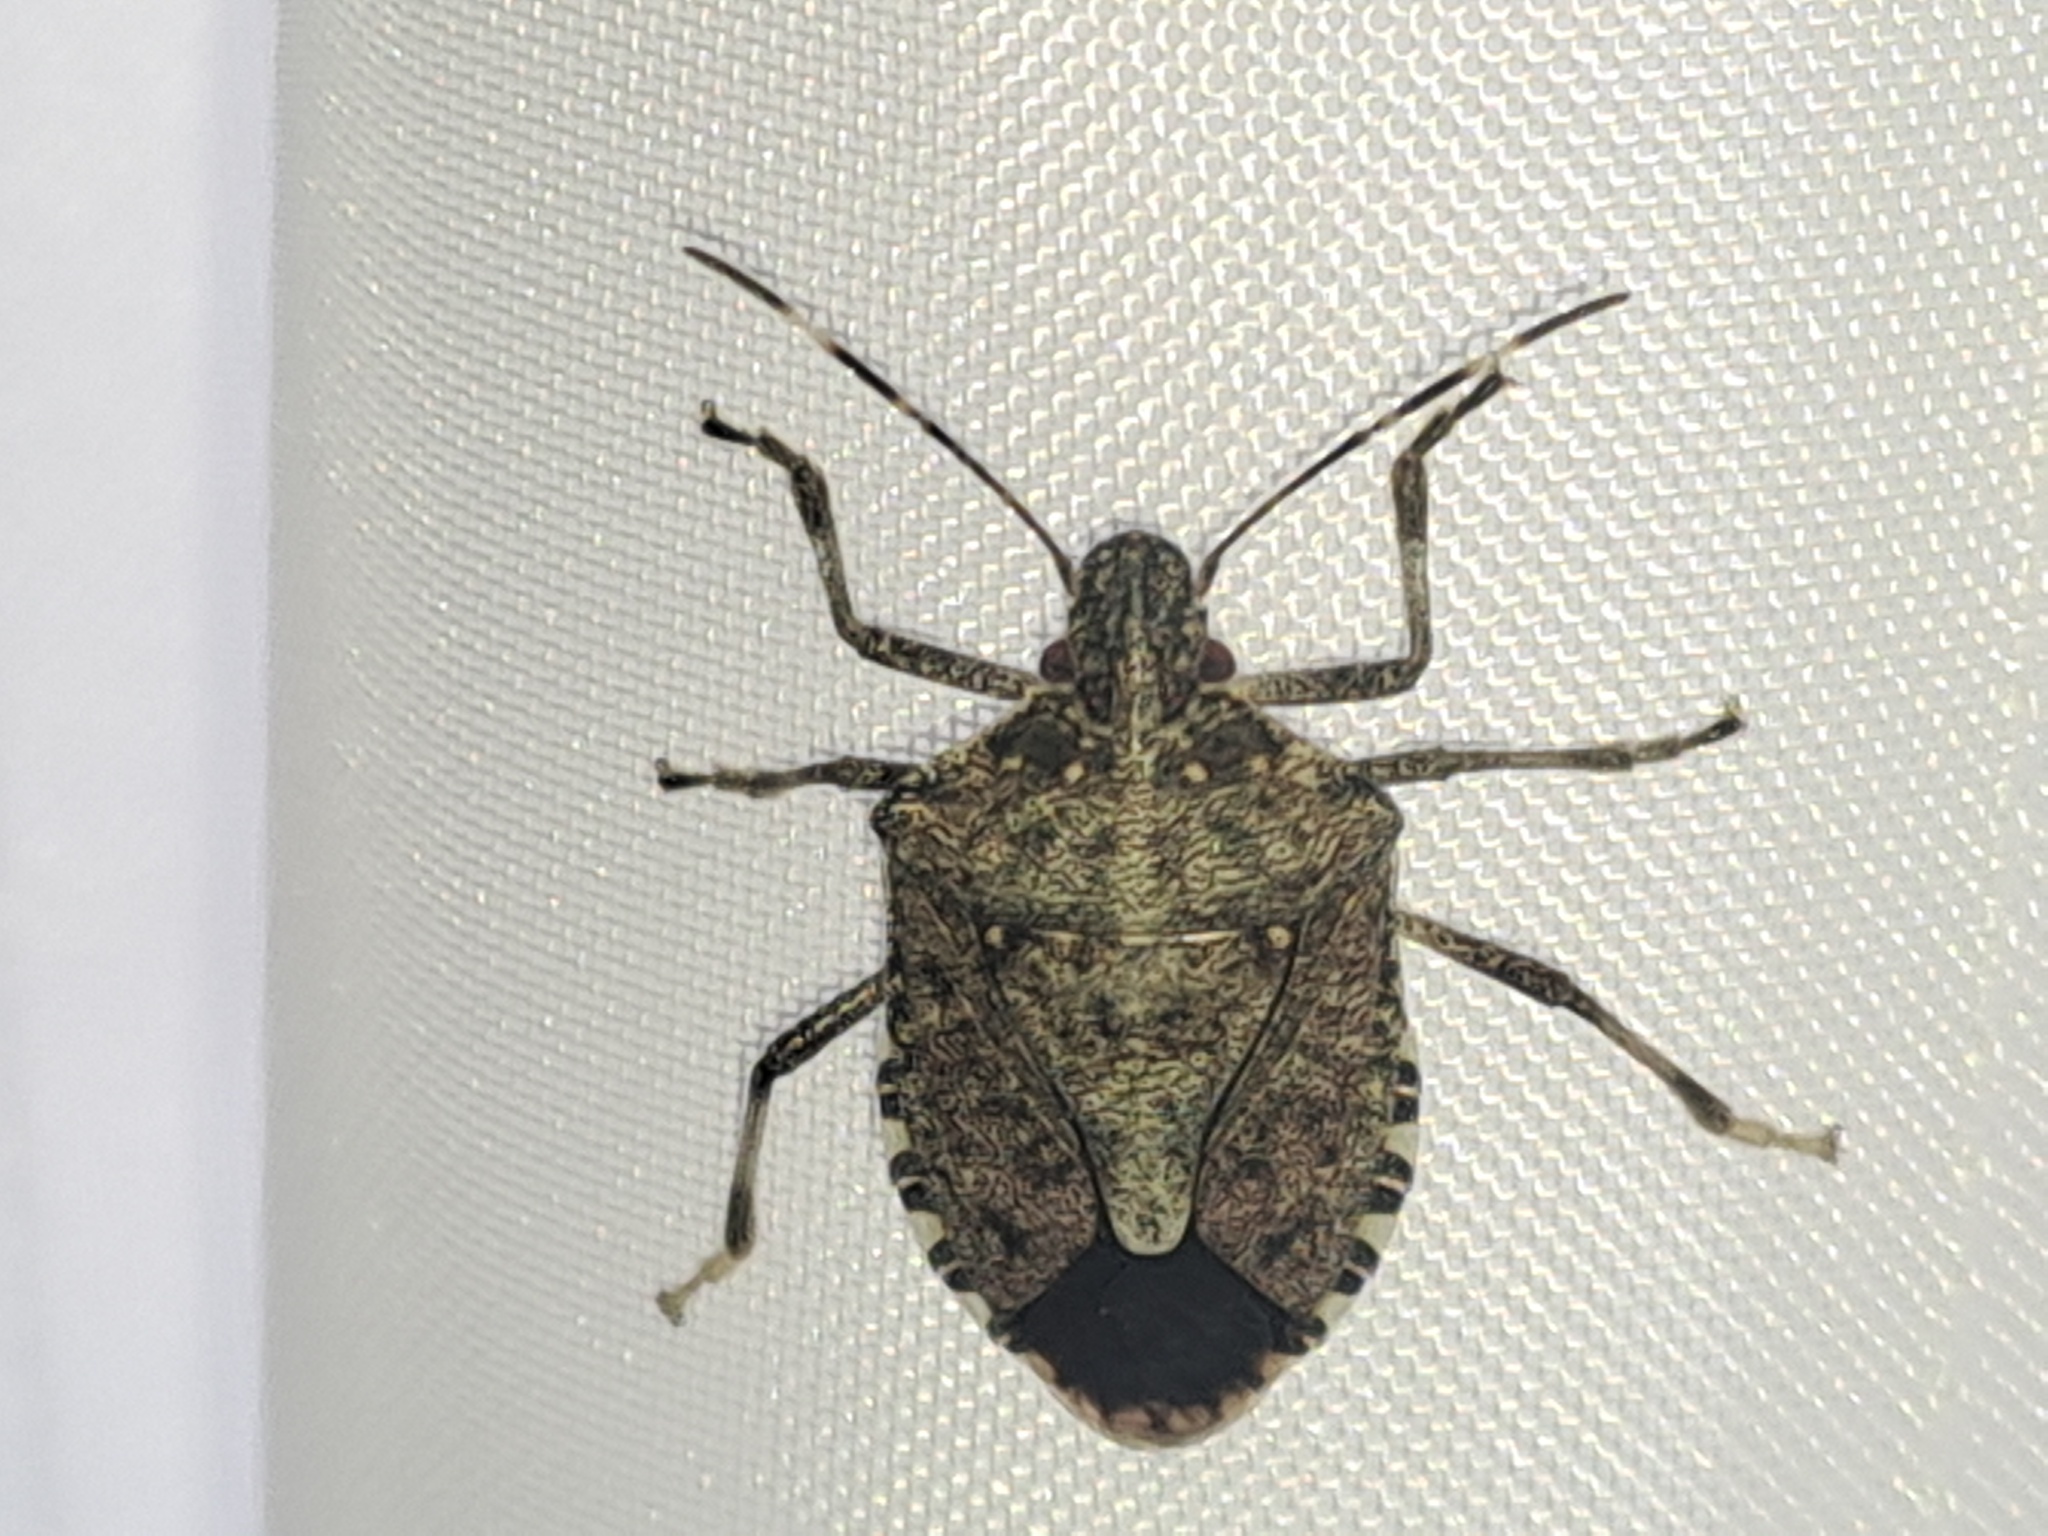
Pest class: stink_bug